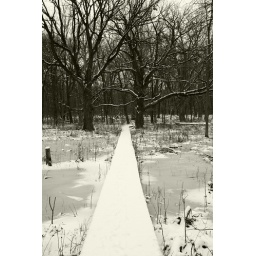
A black and white shot of the woodend trail that goes over the swamp at The Grove in Glenview, Il.